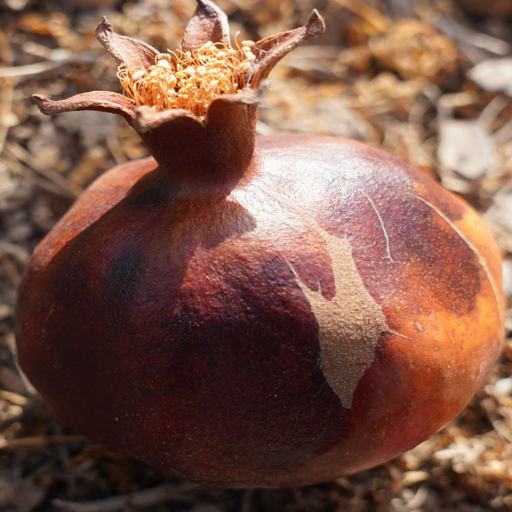
Label: Colletotrichum spp